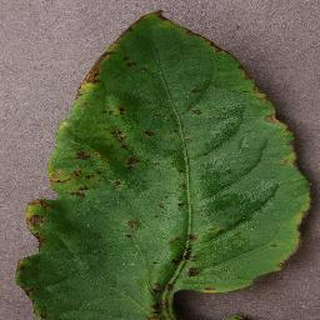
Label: tomato_bacterial_spot